Oakland Coliseum

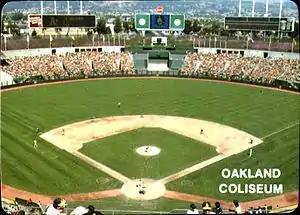
An A's game at the Coliseum in 1985

In 1980, the Raiders won Super Bowl XV. Two years later, the Raiders moved to Los Angeles, leaving the A's as the only remaining tenants of Oakland Coliseum. Only days later, Finley agreed to sell the A's to Marvin Davis, who planned to move the A's to Denver. However, city and county officials were not about to lose Oakland's status as a major league city in its own right, and refused to let the A's out of their lease. Finley sold the team instead to the owners of San Francisco-based Levi Strauss & Co. After the 1986 Major League Baseball season, the original scoreboards were replaced. A new American Sign and Indicator scoreboard and message center was installed behind the left field bleachers, while the original right field scoreboard was replaced with a manually operated out-of-town scoreboard. Between the centerfield flagpoles, a new Diamond Vision video screen was installed.